Åke Ohberg

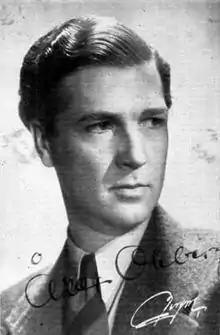

Åke Ohberg (20 July 1905 – 18 July 1975) was a Swedish actor and film director. He appeared in about 30 roles in films between 1932 and 1961.